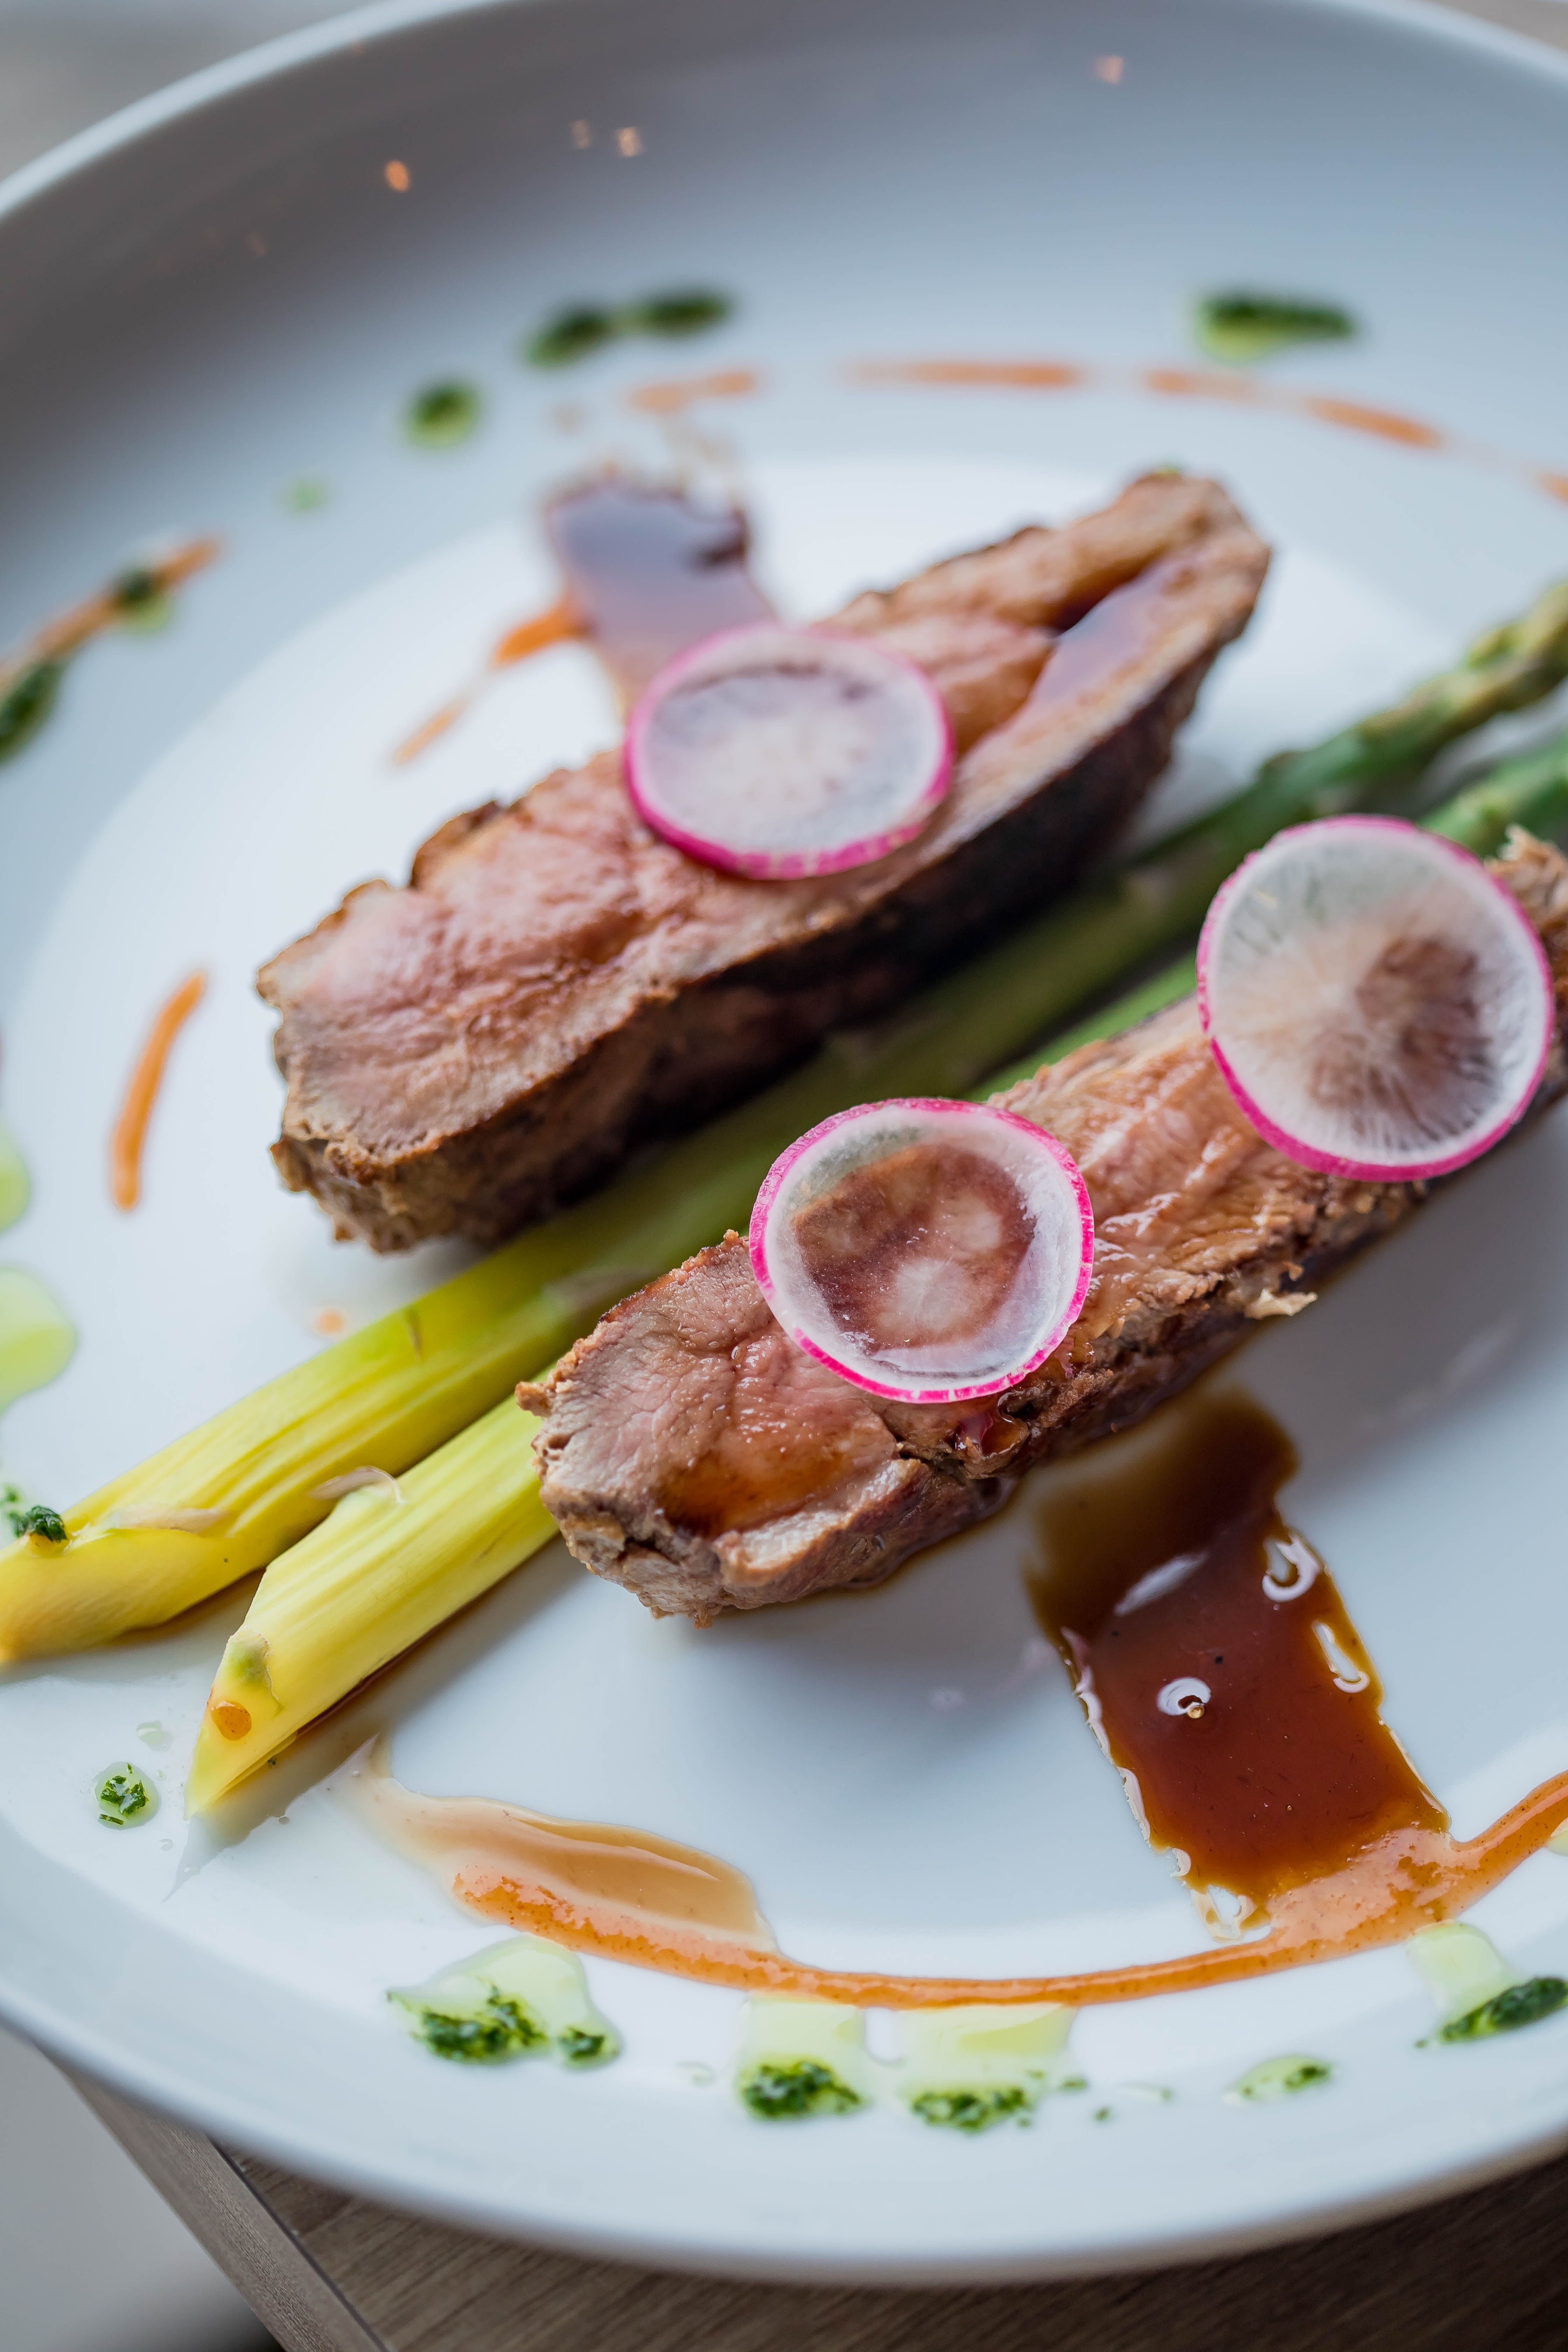
food, tableware, ingredient, dishware, animal product, recipe, cuisine, steak, dish, beef, plate, garnish, red meat, leaf vegetable, cooking, produce, meat, veal, table, vegetable, pork, duck meat, seafood, condiment, culinary art, finger food, Cicchetti, pork steak, herb, la carte food, breakfast, Boiled beef, Siu mei, roast beef, venison, hors d oeuvre, side dish, flesh, german food, comfort food, Ostrich meat, pastrami, platter, Brown sauce, braising, fast food, carne asada, kassler, flat iron steak, goat meat, char siu, asparagus, Tournedos rossini, japanese cuisine, meal, flowering plant, brunch, delicacy